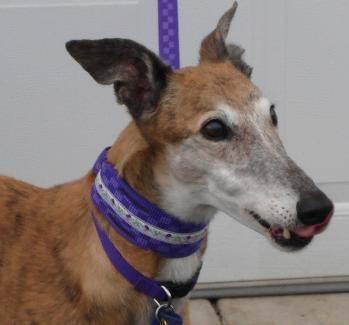
dog